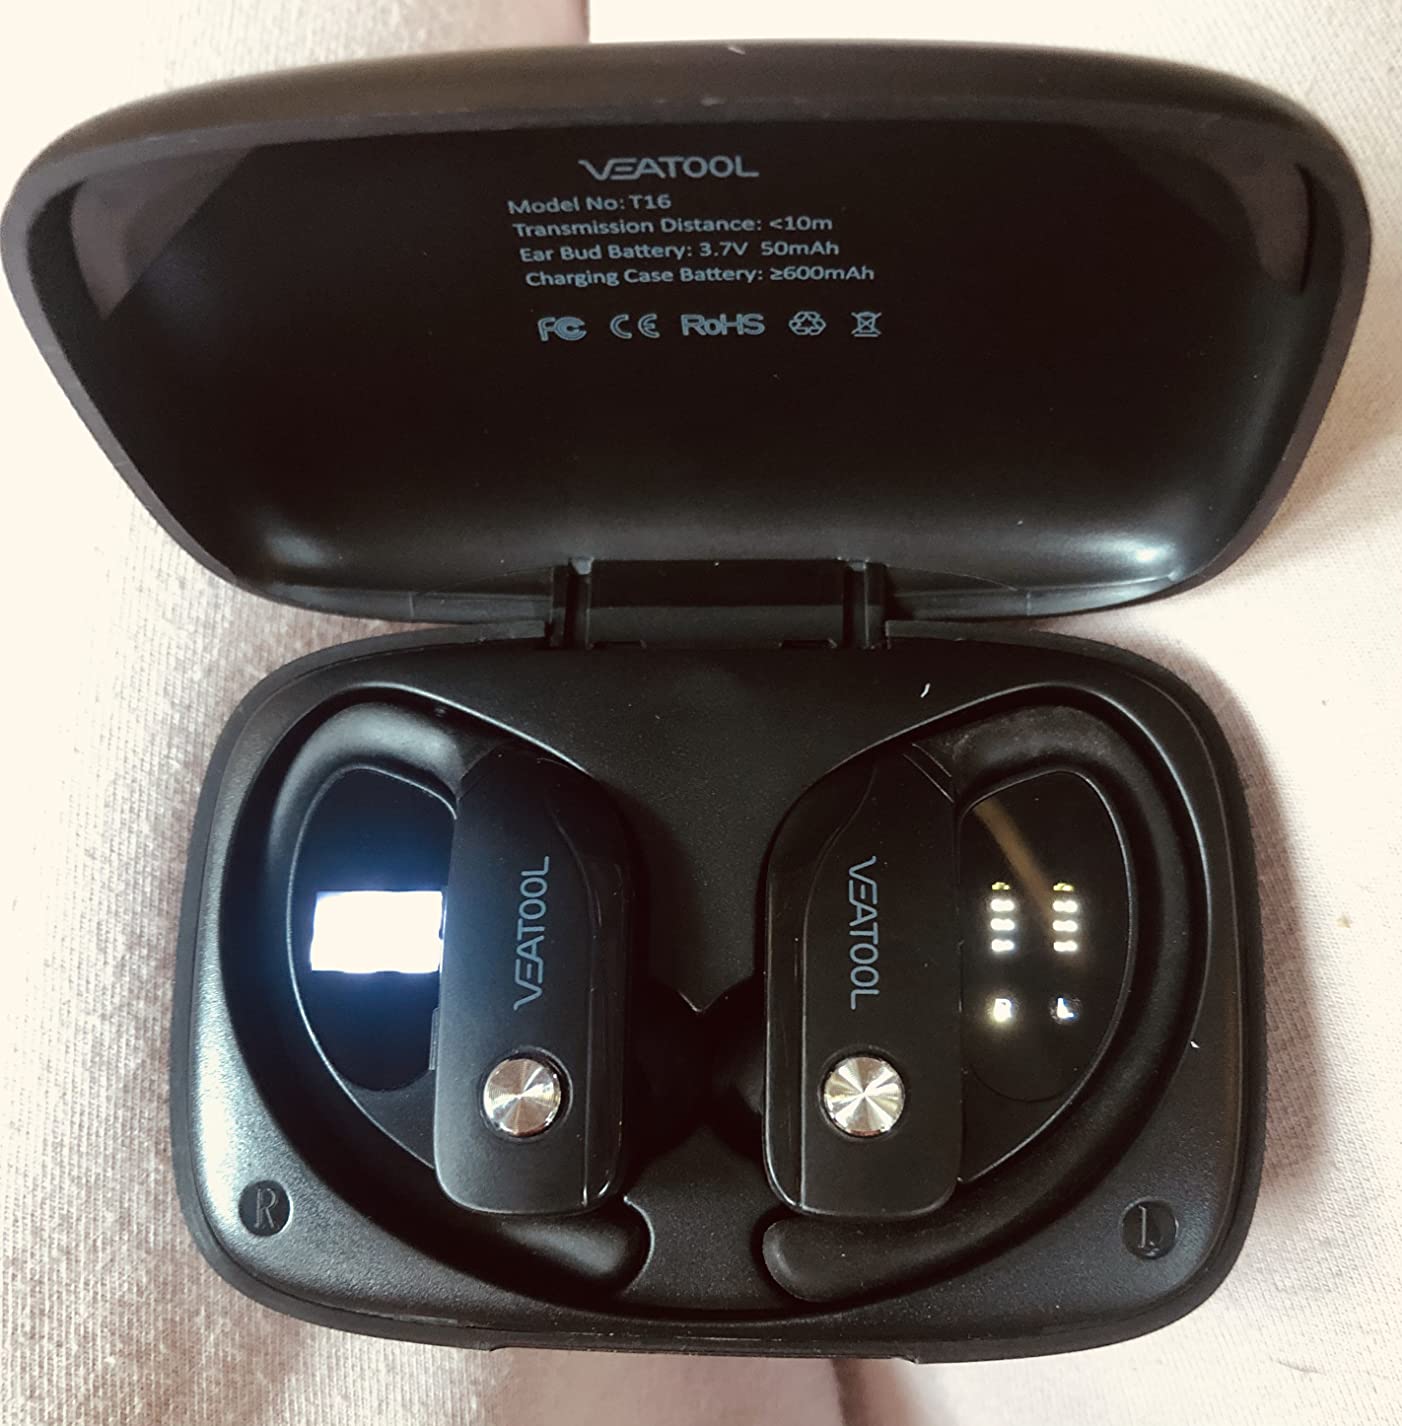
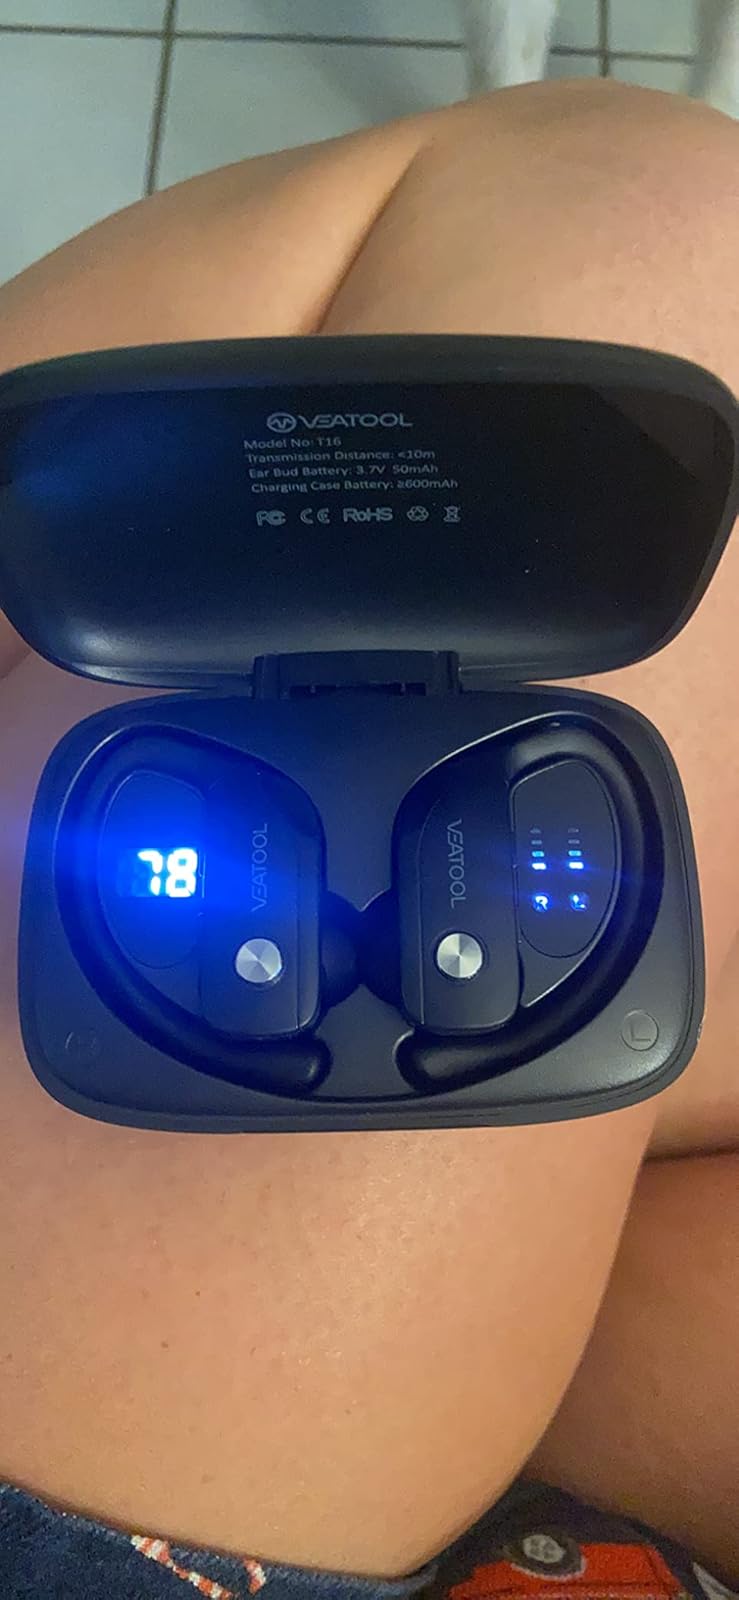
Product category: earbuds
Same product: no